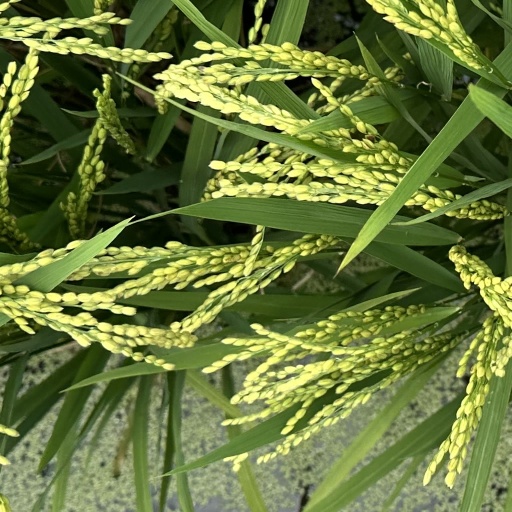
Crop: rice